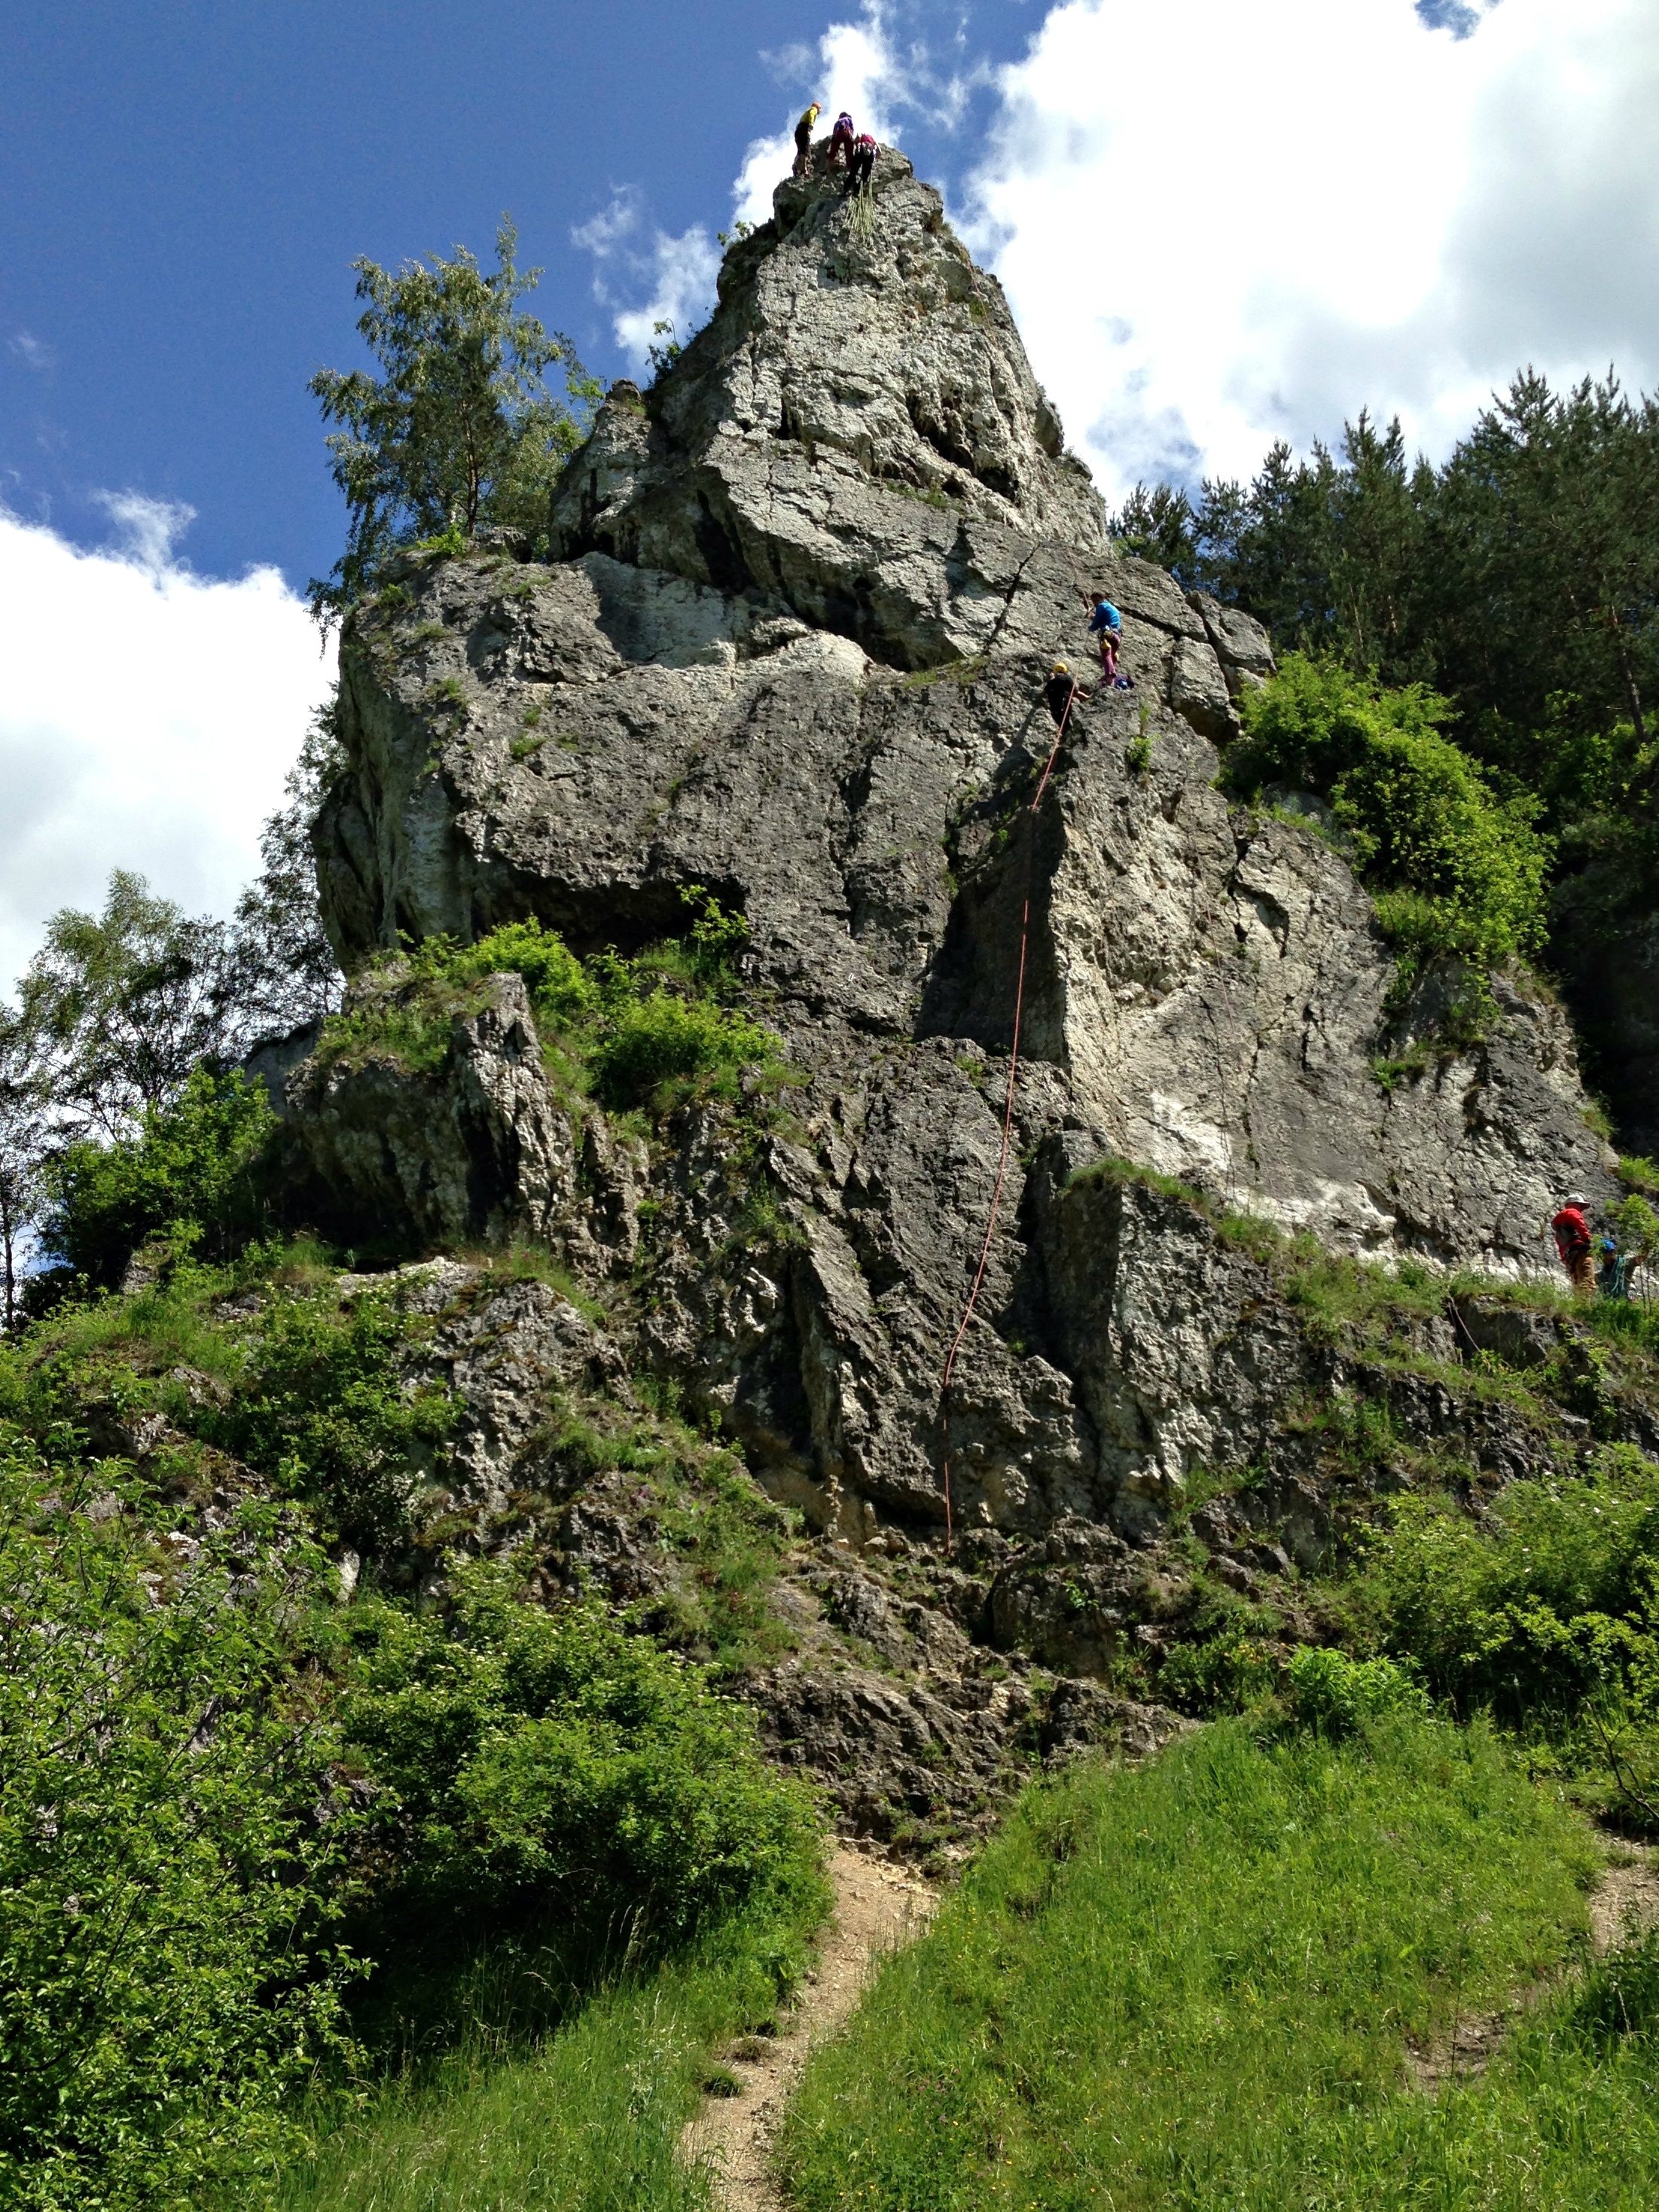
landscape, tree, nature, rock, mountain, hill, adventure, valley, mountain range, formation, cliff, holiday, climbing, terrain, material, ridge, rocks, geology, outcrop, ruins, badlands, plateau, bedrock, landform, limestones, jura krakowsko czestochowa, dolina kobyla ska, mountainous landforms, geological phenomenon